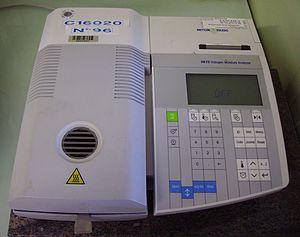
Thermobalance ou dessiccateur à chauffage halogène. Principe
Une thermobalance, généralement appelée balance dessiccatrice par les fabricants, est un appareil électronique servant à mesurer la quantité de matières volatiles, surtout l’humidité, contenue dans des substances.